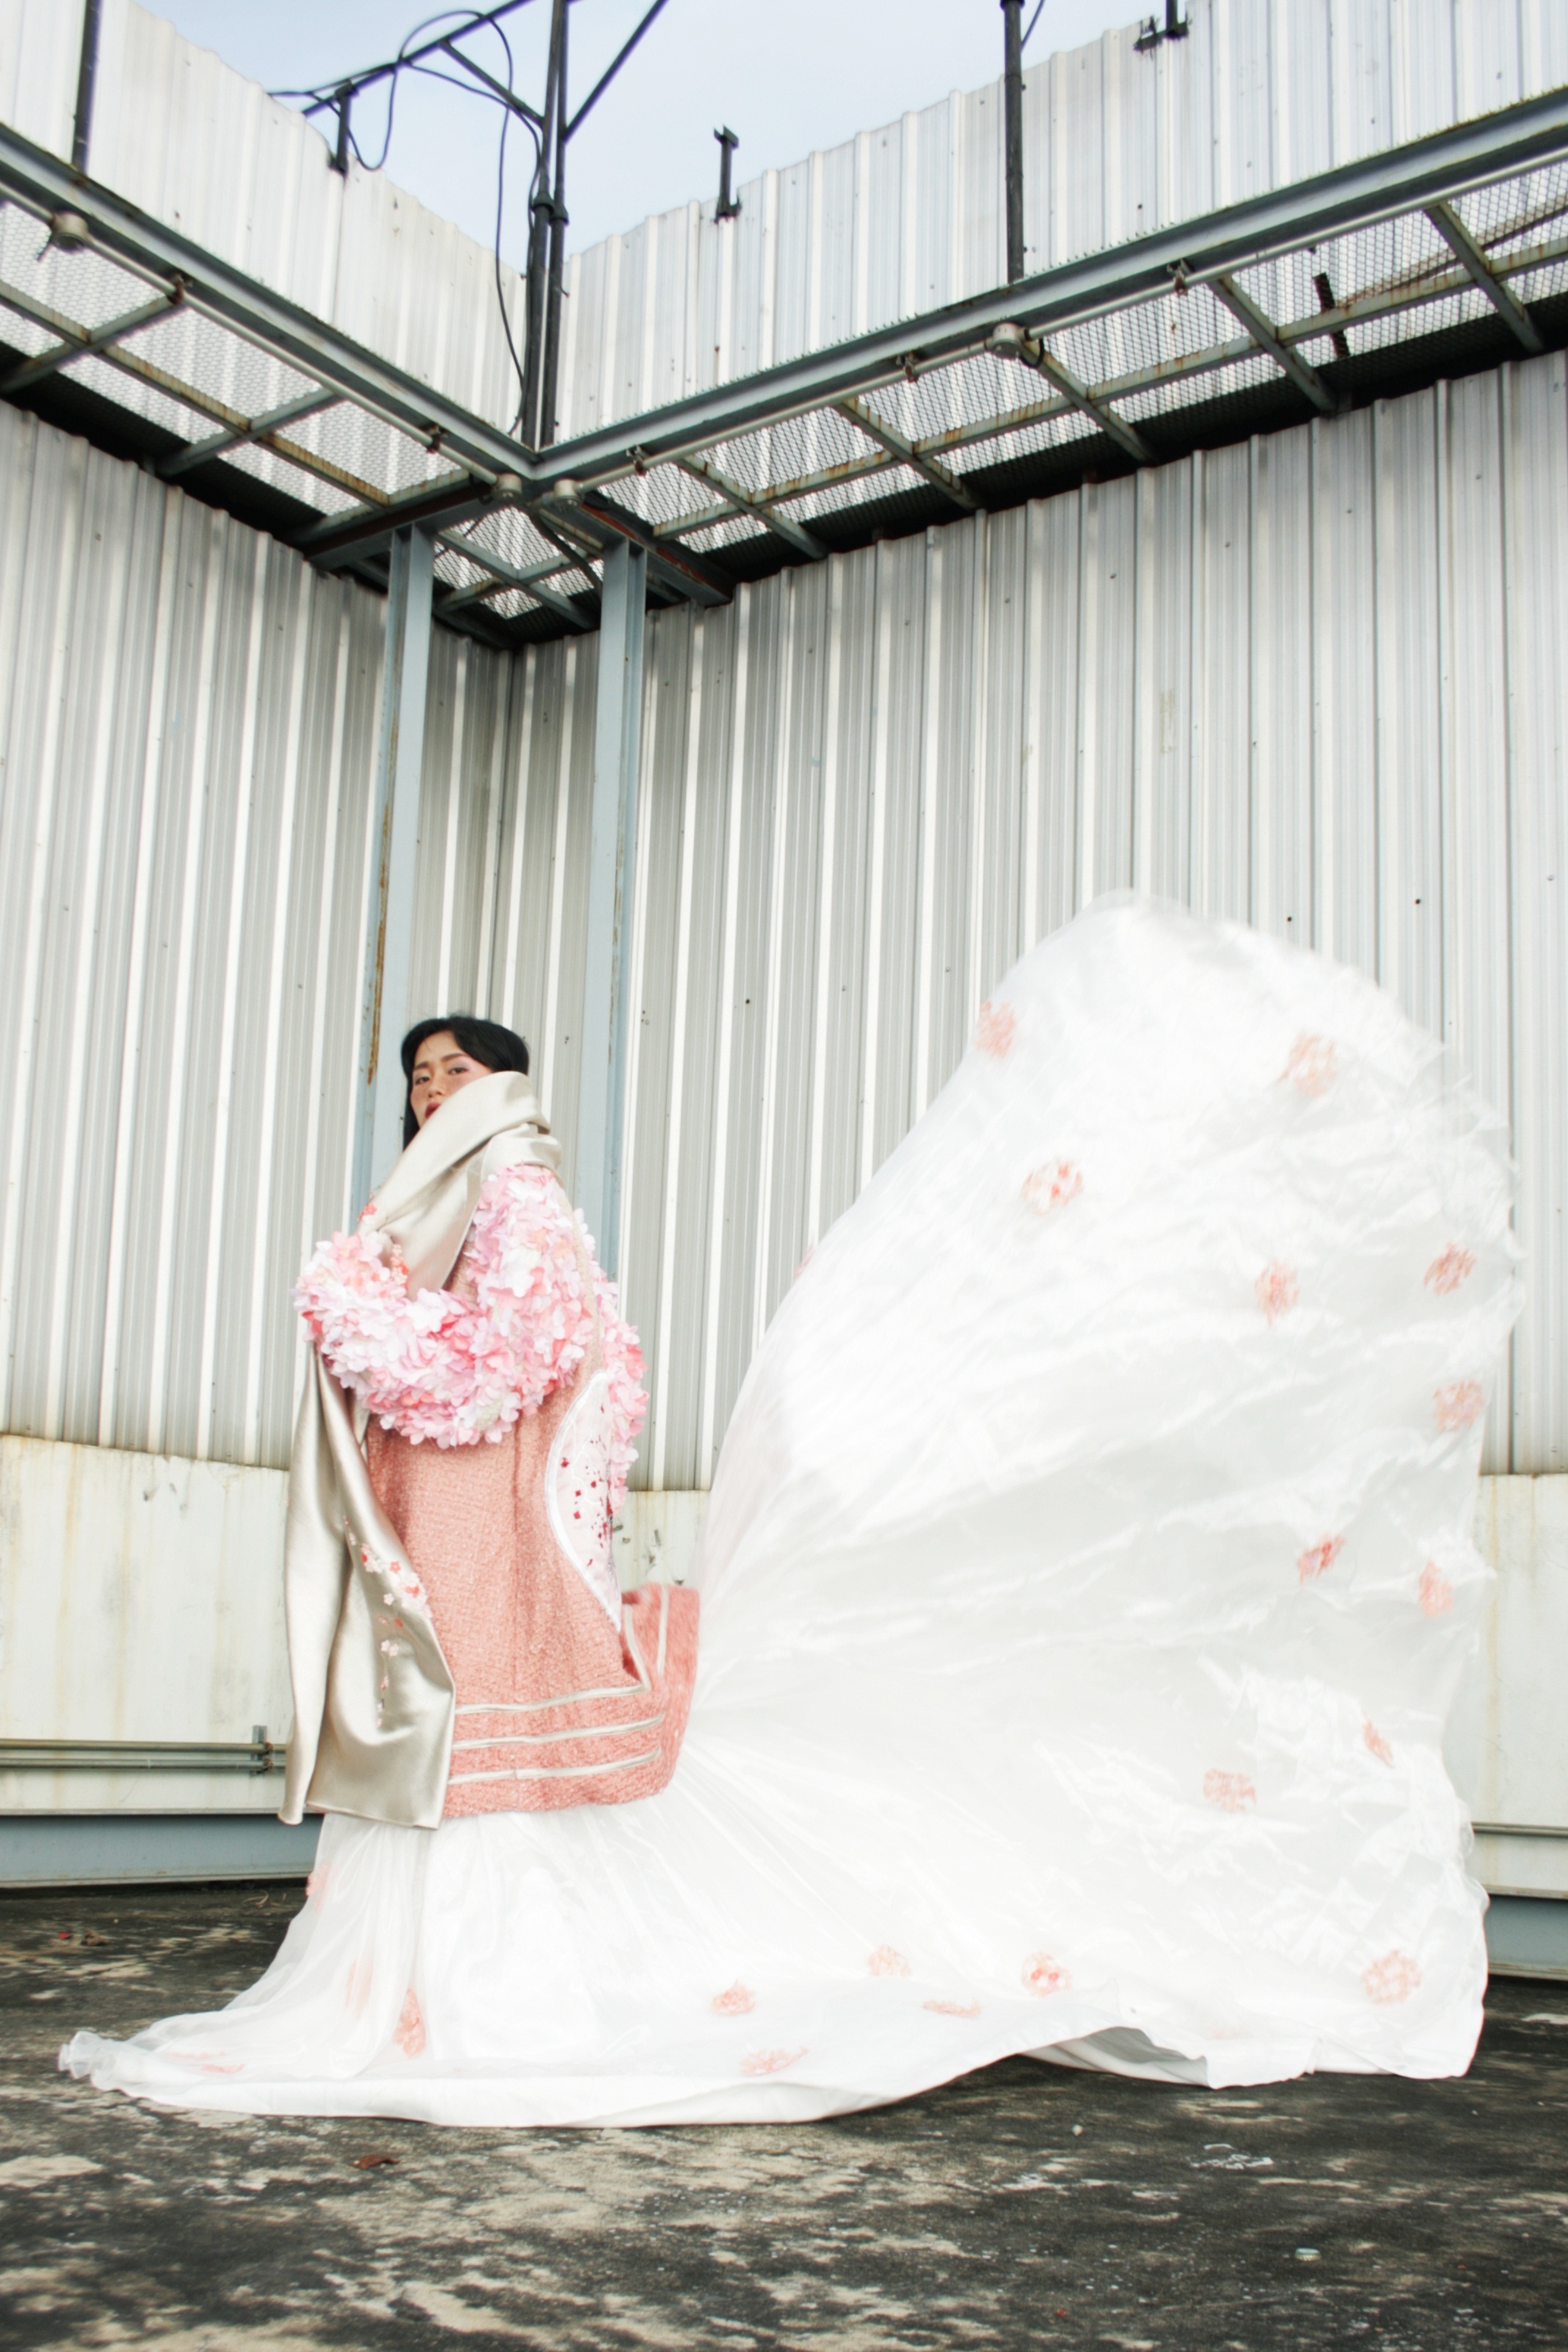
woman, white, flower, spring, wedding, wedding dress, bride, groom, ceremony, dress, photograph, gown, bridal clothing